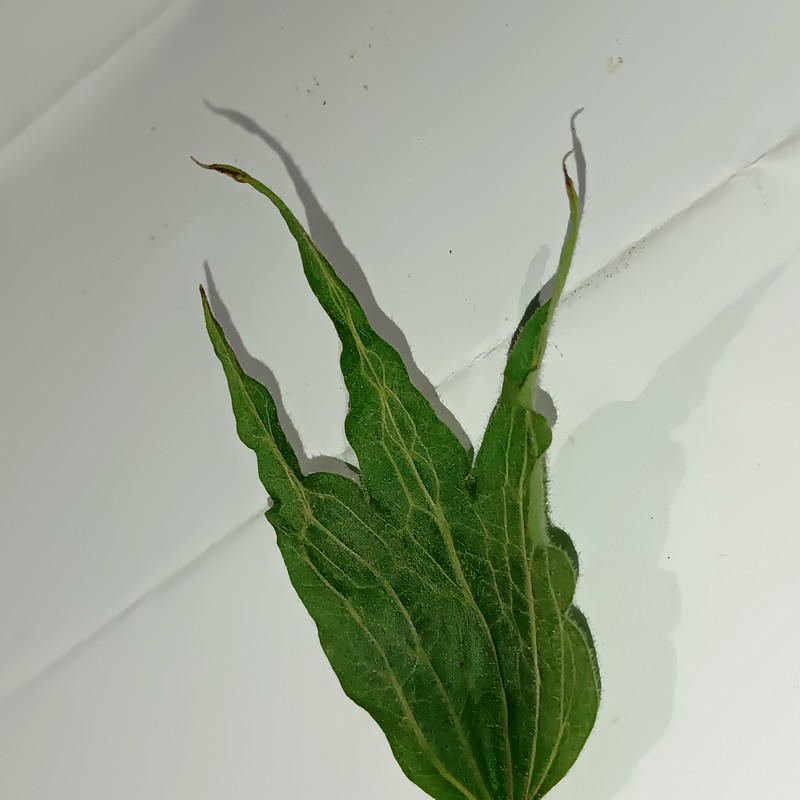
Label: Herbicide Growth Damage